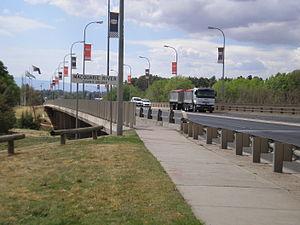
Kelso est une ville de l'est de la Nouvelle-Galles du Sud en Australie à environ 200 km à l'ouest de Sydney.